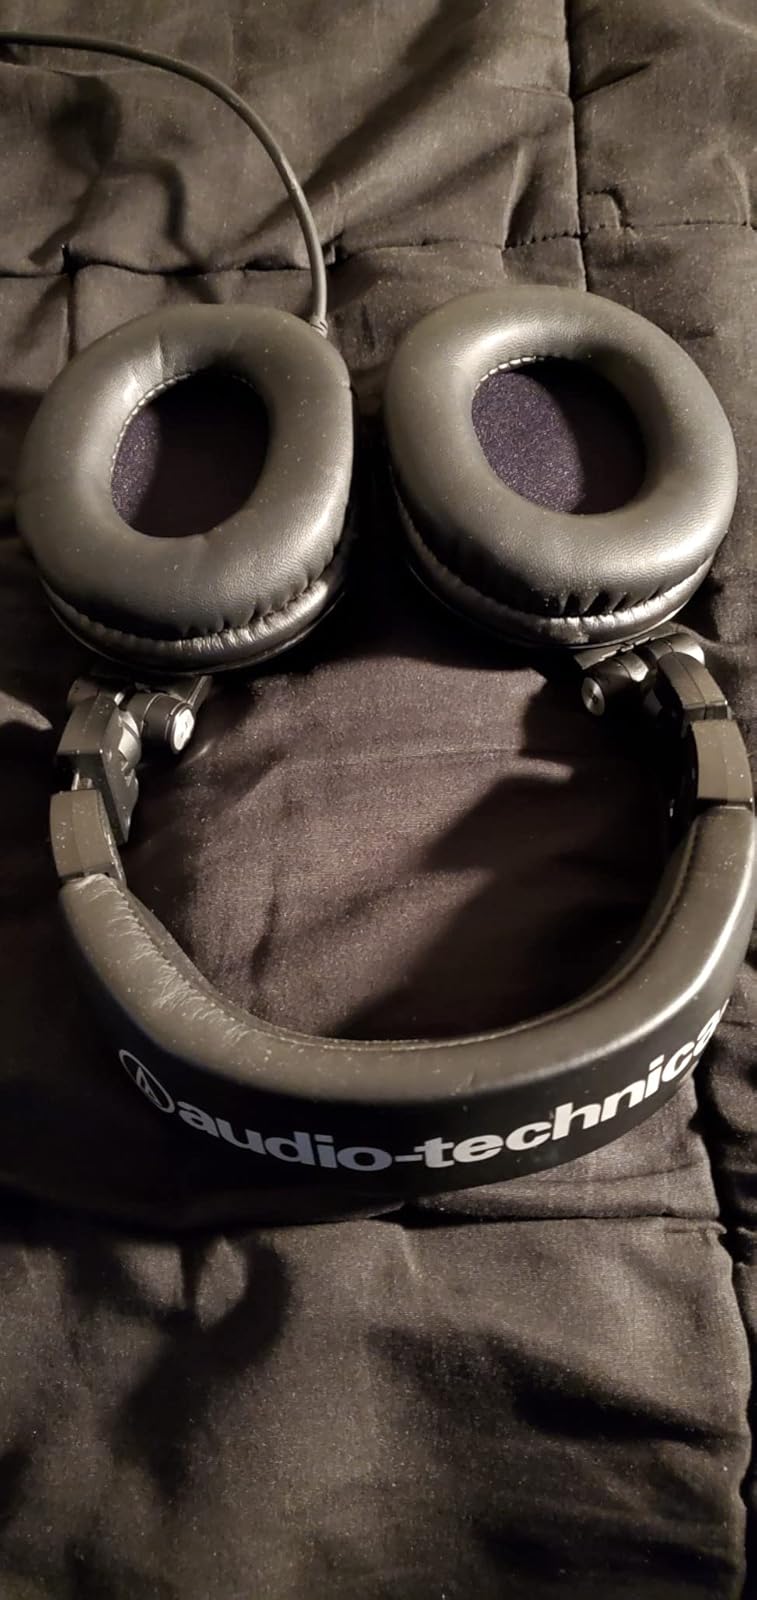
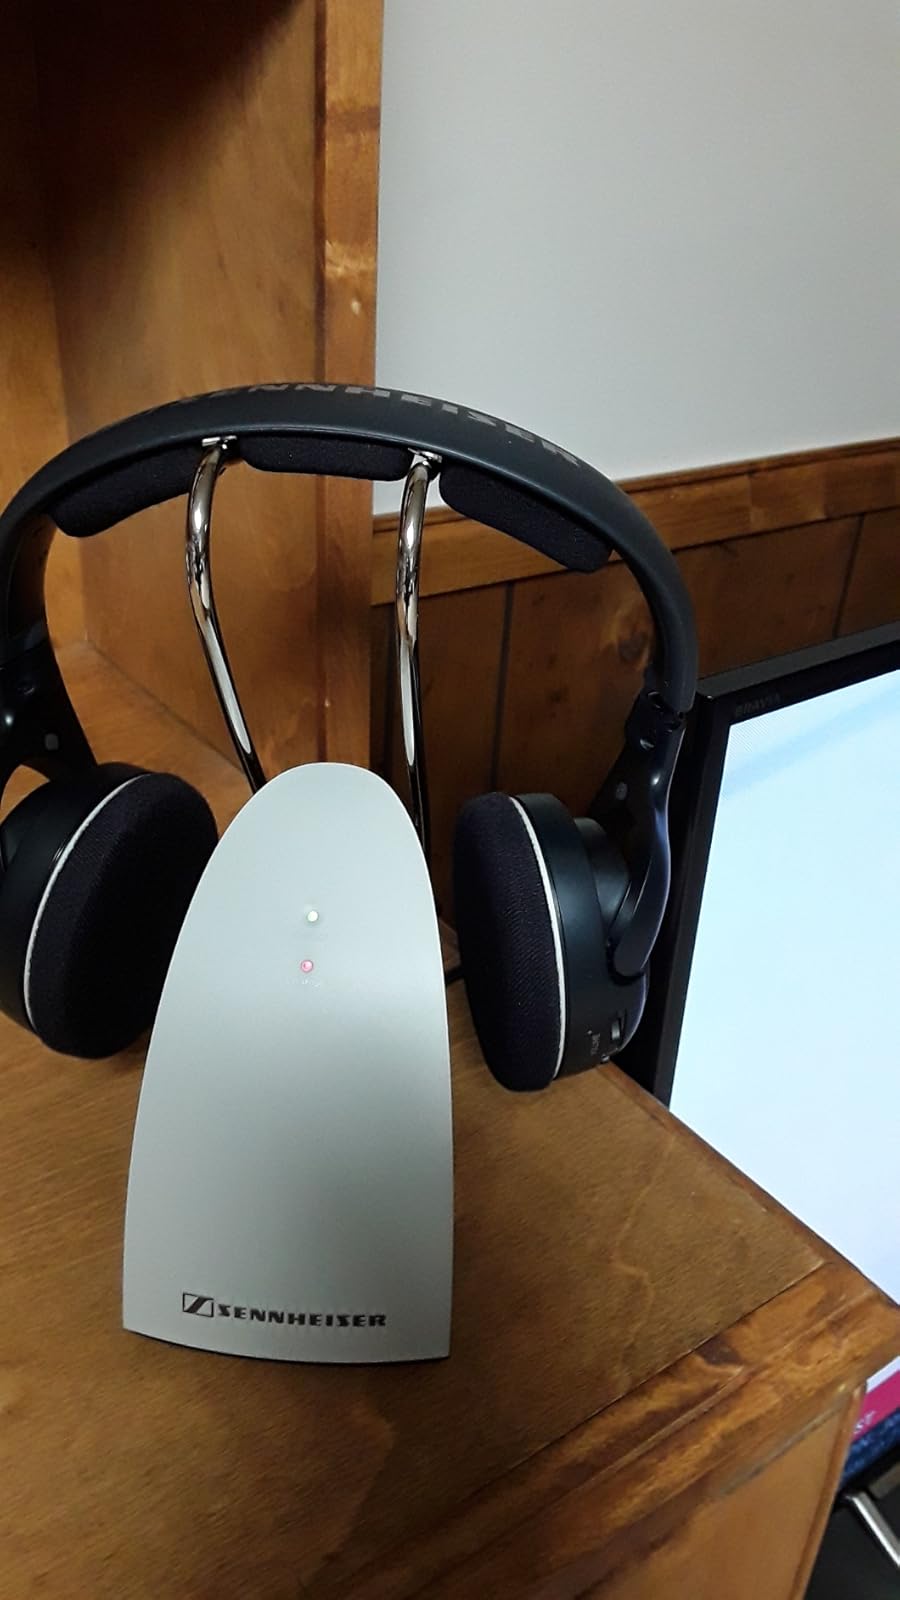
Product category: headphones
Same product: no